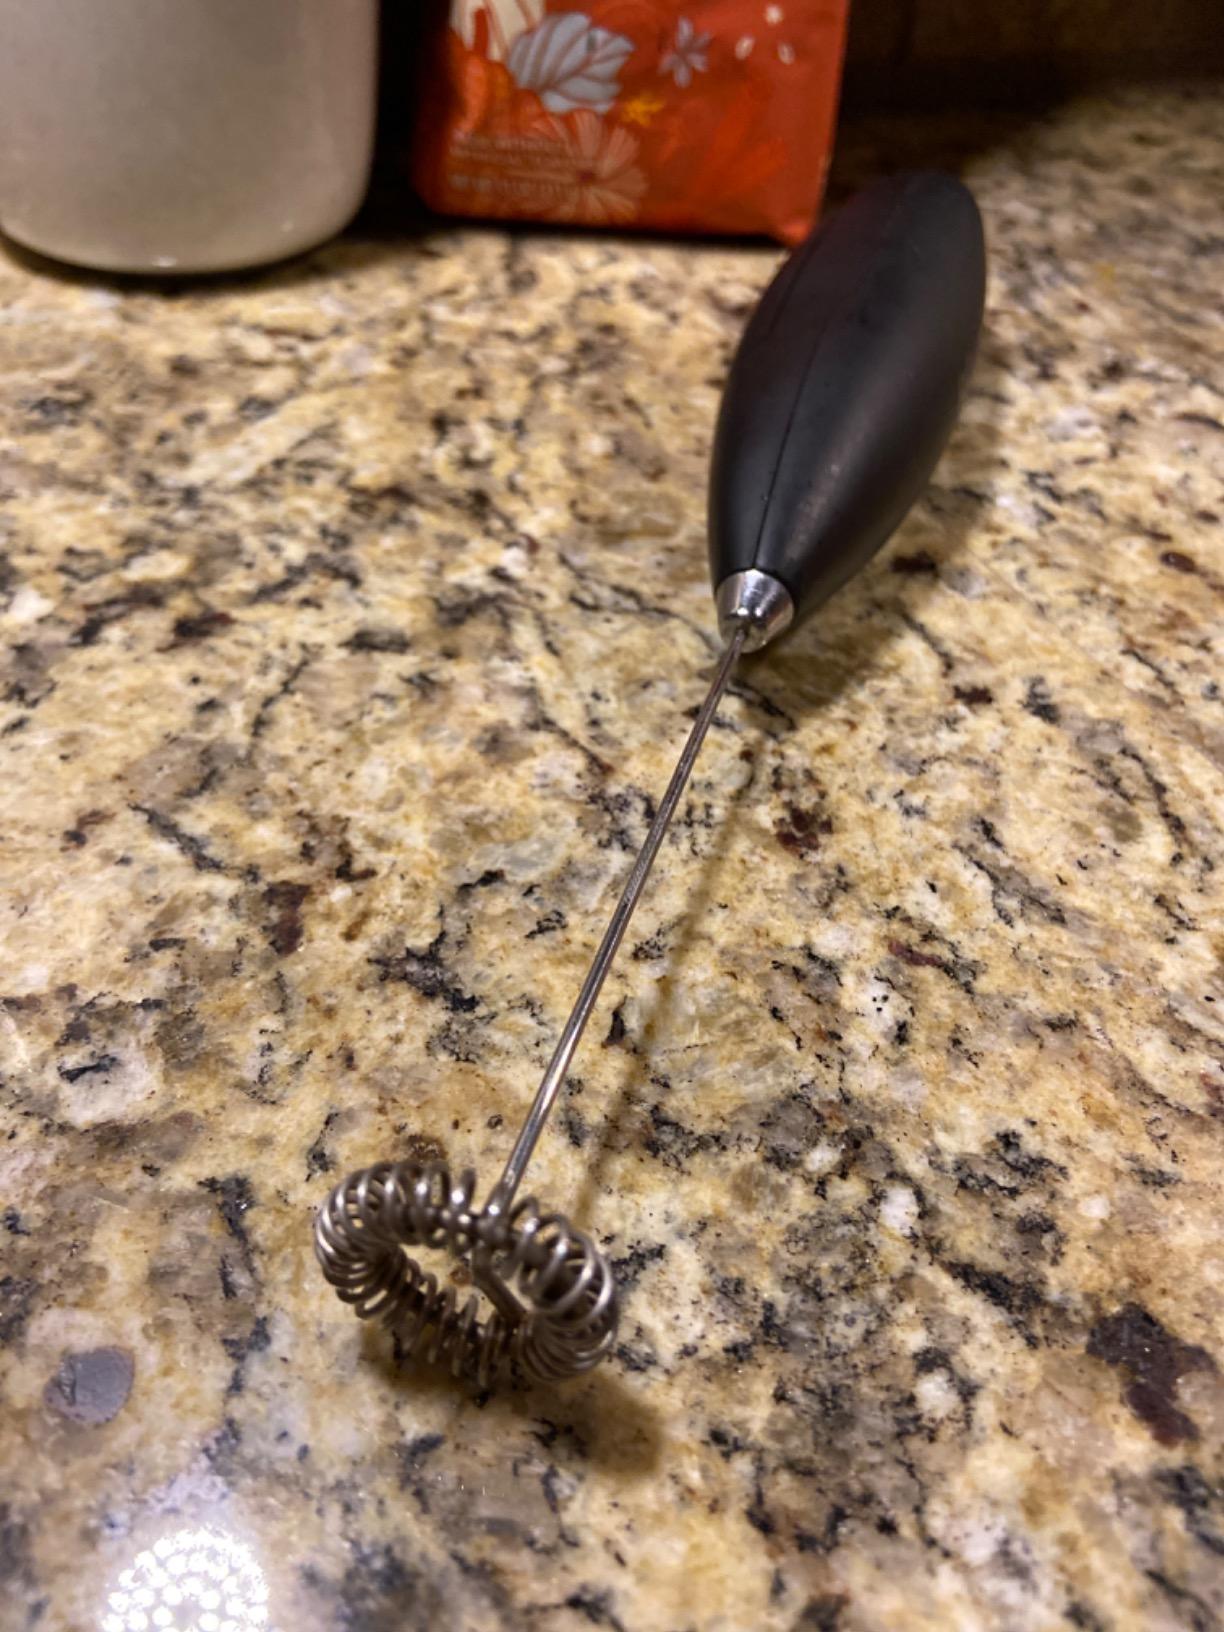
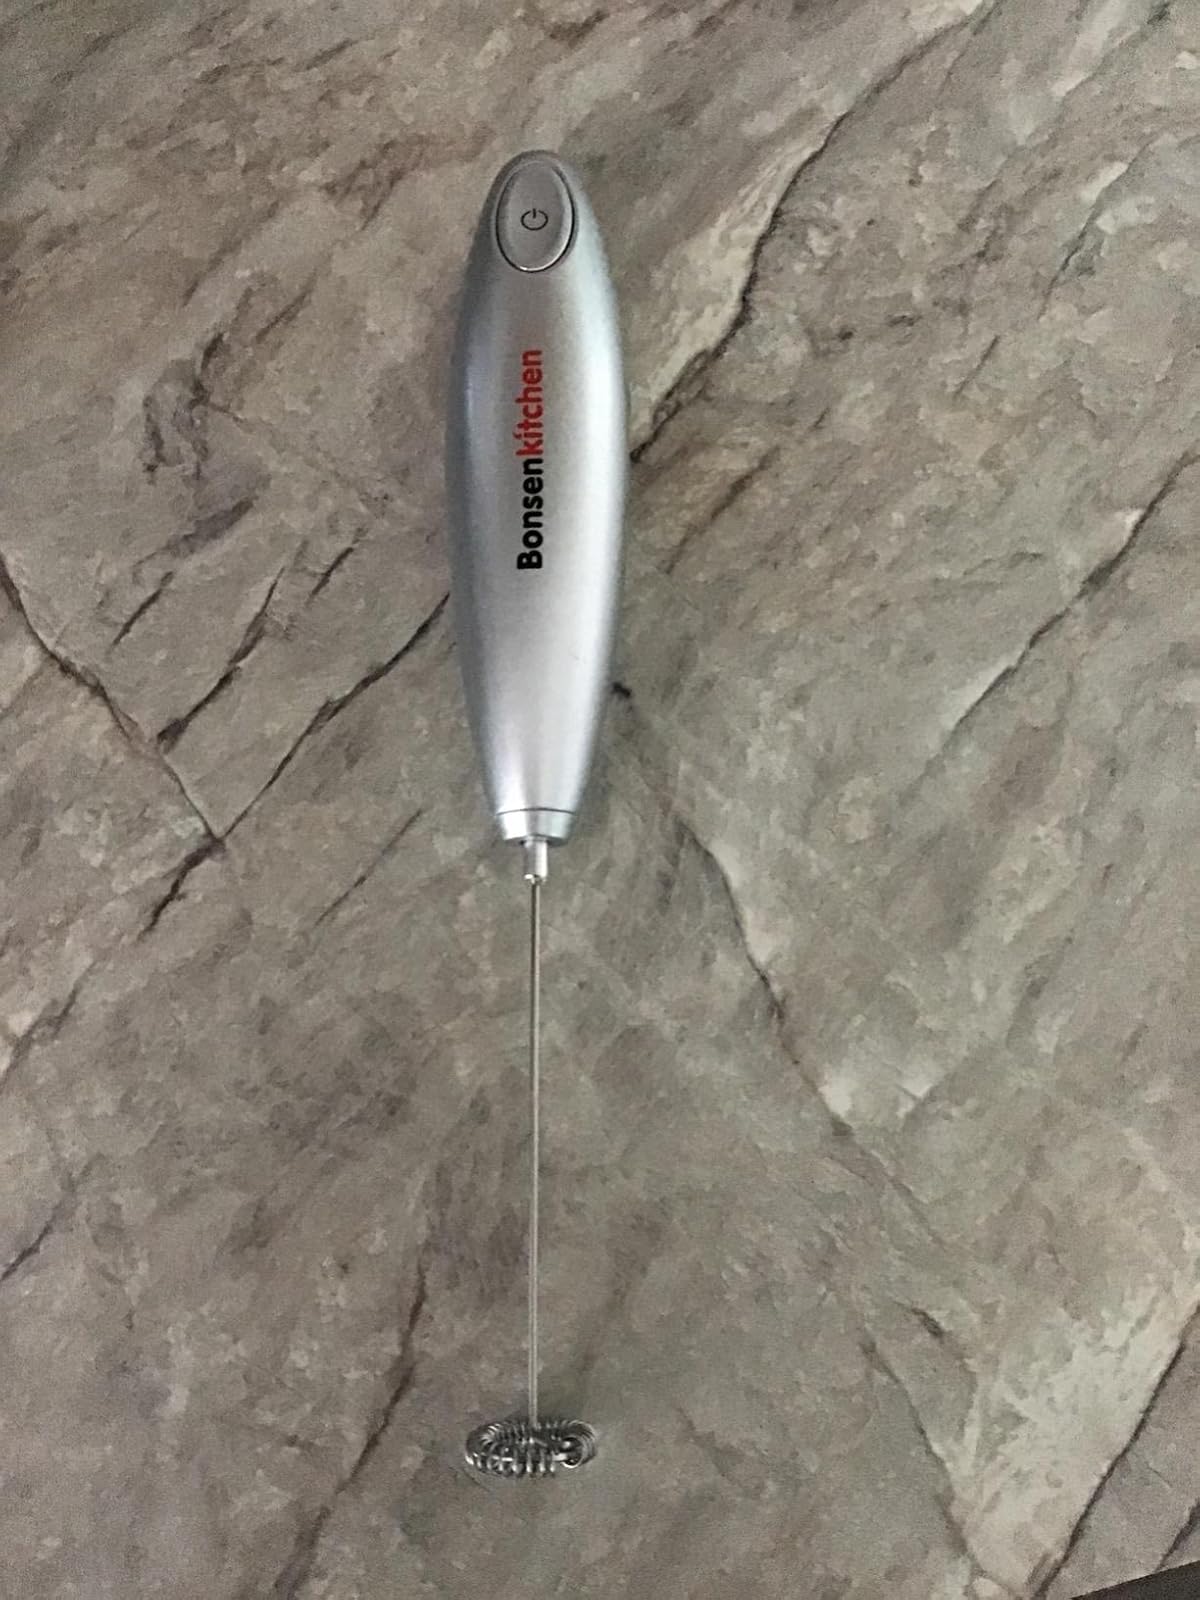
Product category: items_mixer
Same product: no